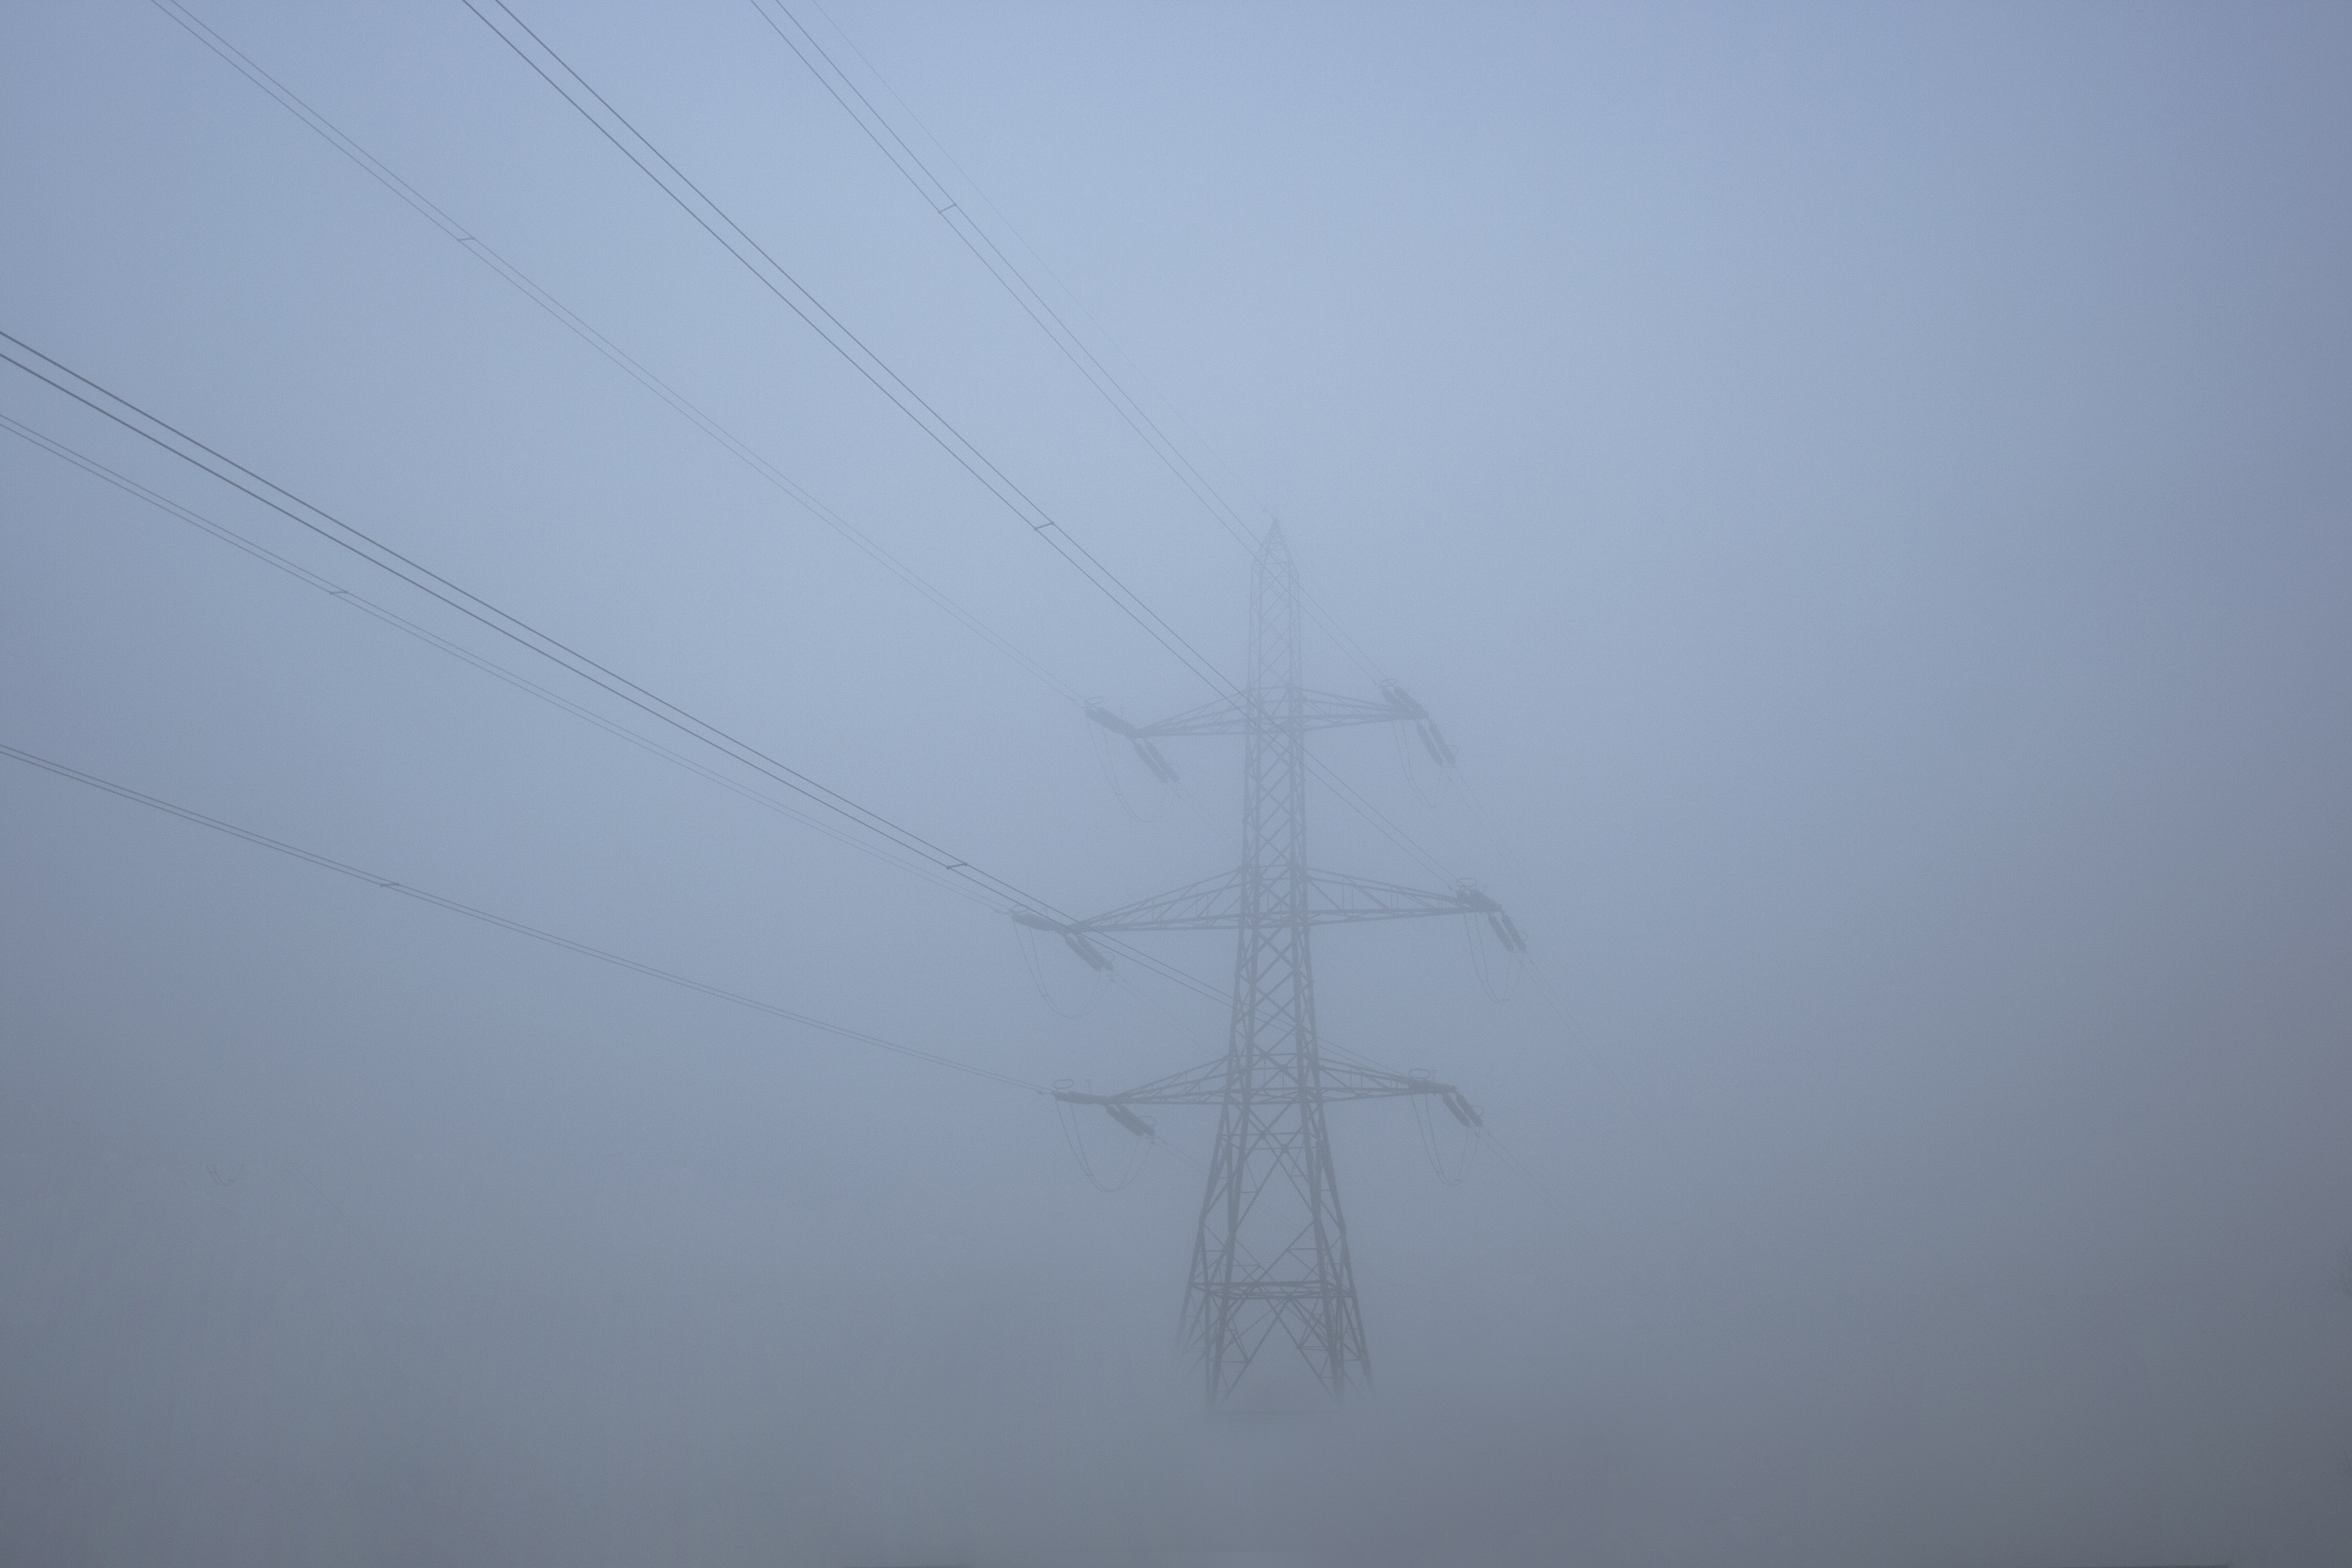
fog, wind, line, tower, mast, weather, haze, electricity, transmission tower, atmospheric phenomenon, electrical supply, overhead power line